Margit Norell

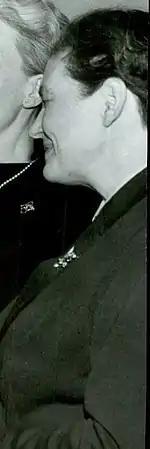
Margit Norell in 1958

Margit Sonja Annie Norell (23 February 1914 – 28 January 2005) was a Swedish psychoanalyst.